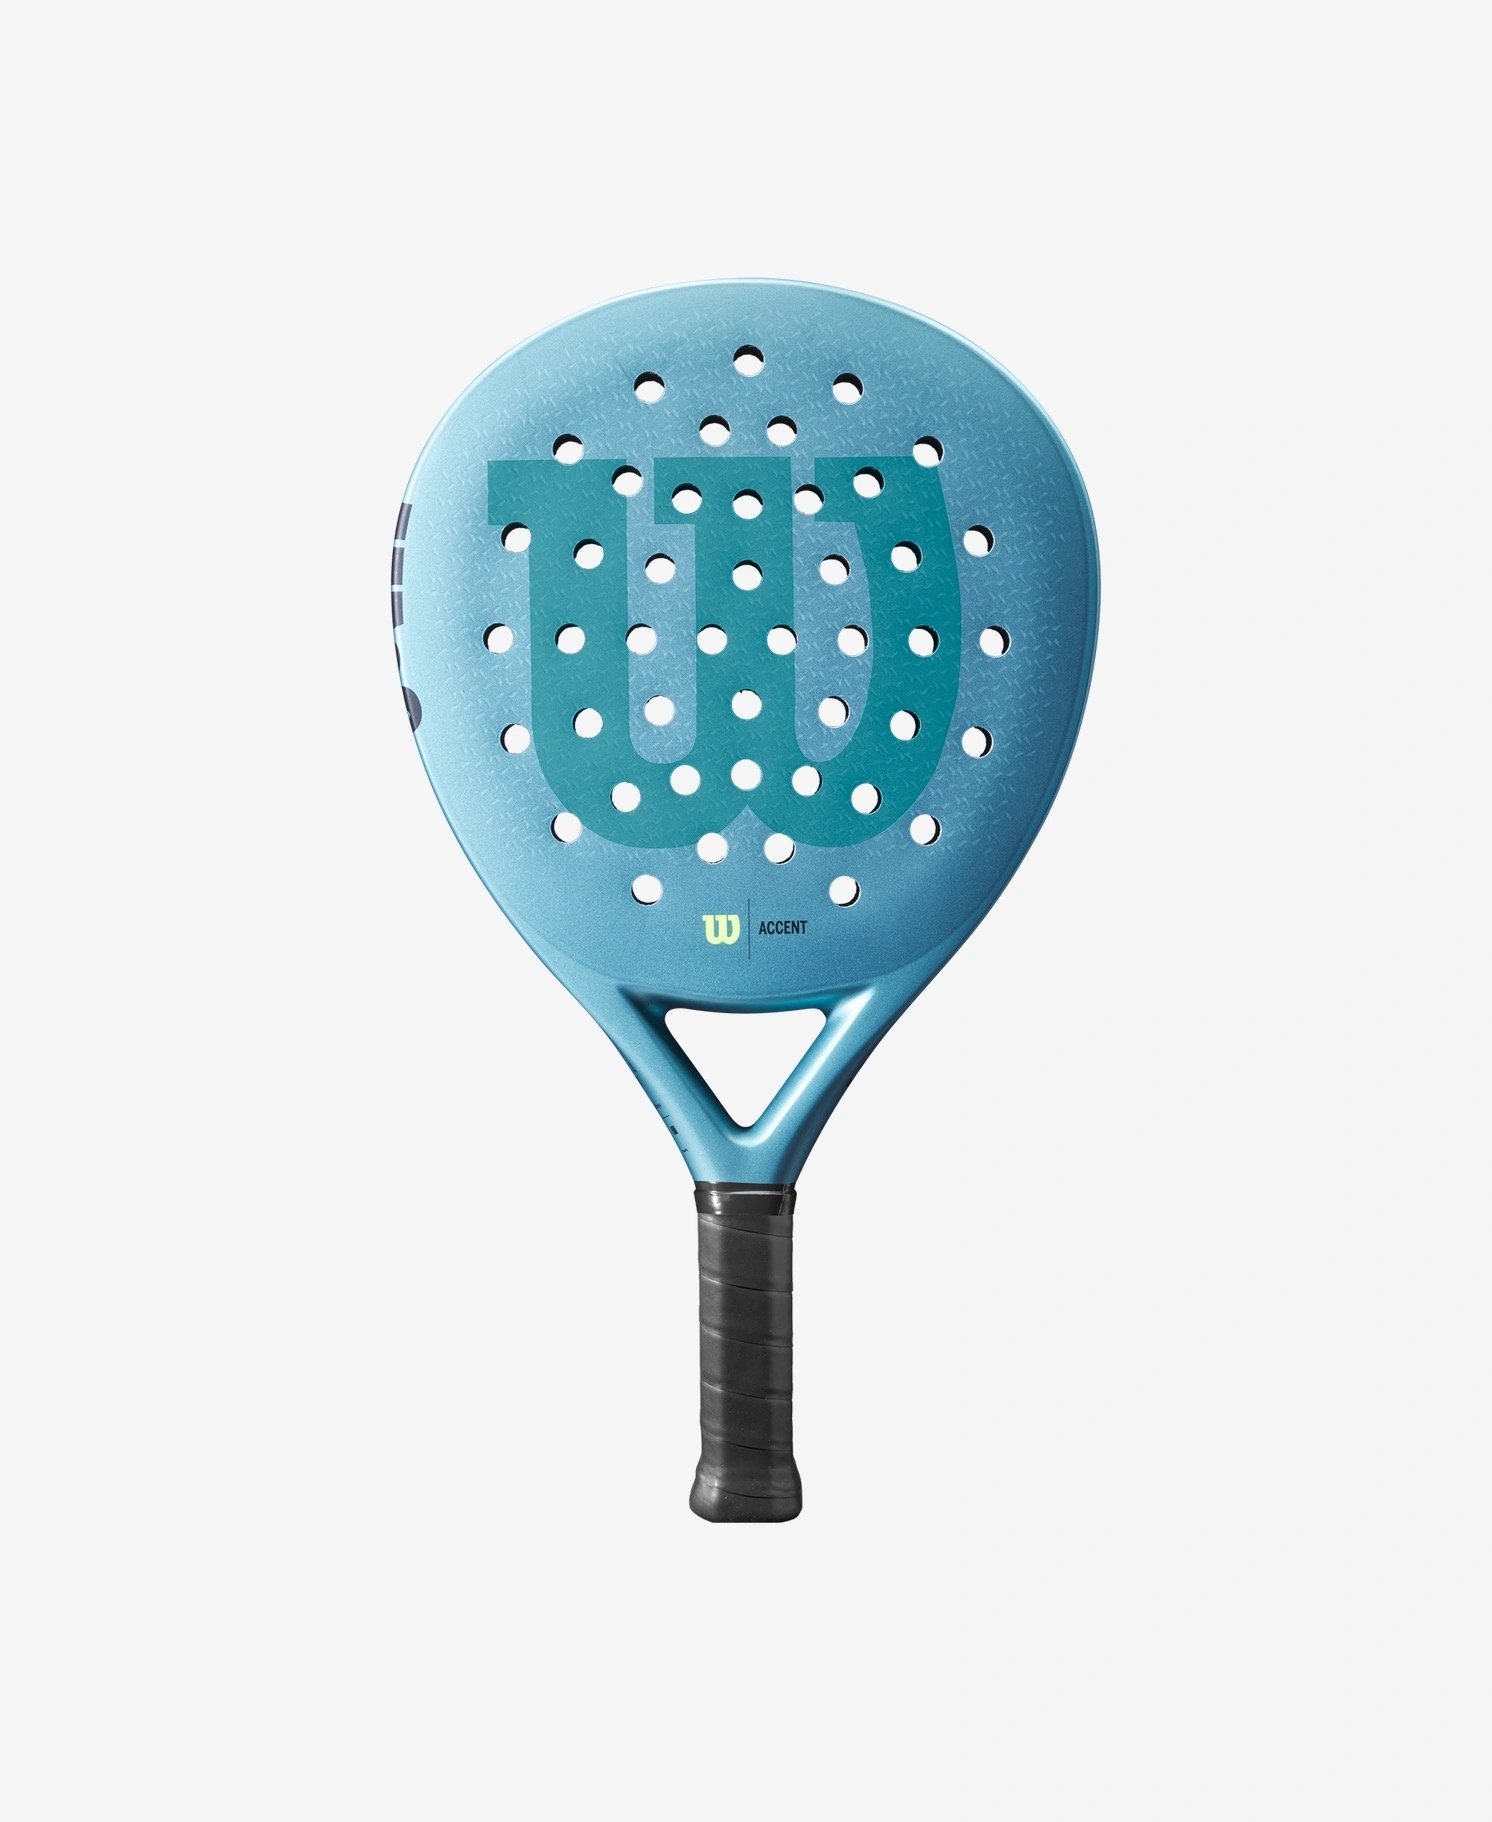
Accent LT
Brand: Wilson
Category: Sporting Goods > Outdoor Recreation > Outdoor Games > Platform & Paddle Tennis > Platform & Paddle Tennis Paddles